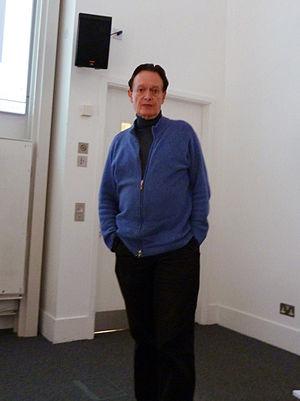
Martin Kemp, né le 5 mars 1942 à Windsor, est un historien de l'art britannique, professeur émérite à l'université d'Oxford, spécialiste de Léonard de Vinci. Ses ouvrages et ses articles sont traduits dans plusieurs langues.